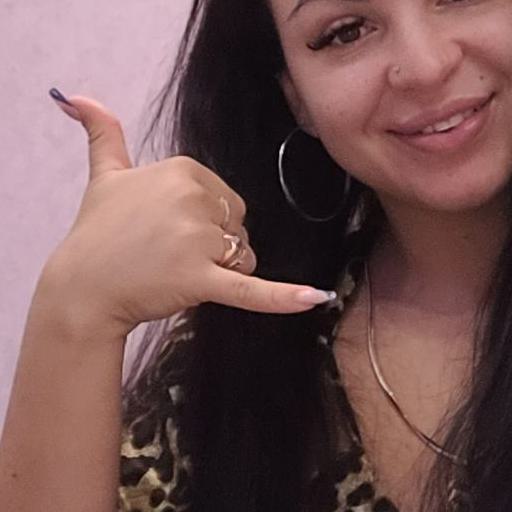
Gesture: call